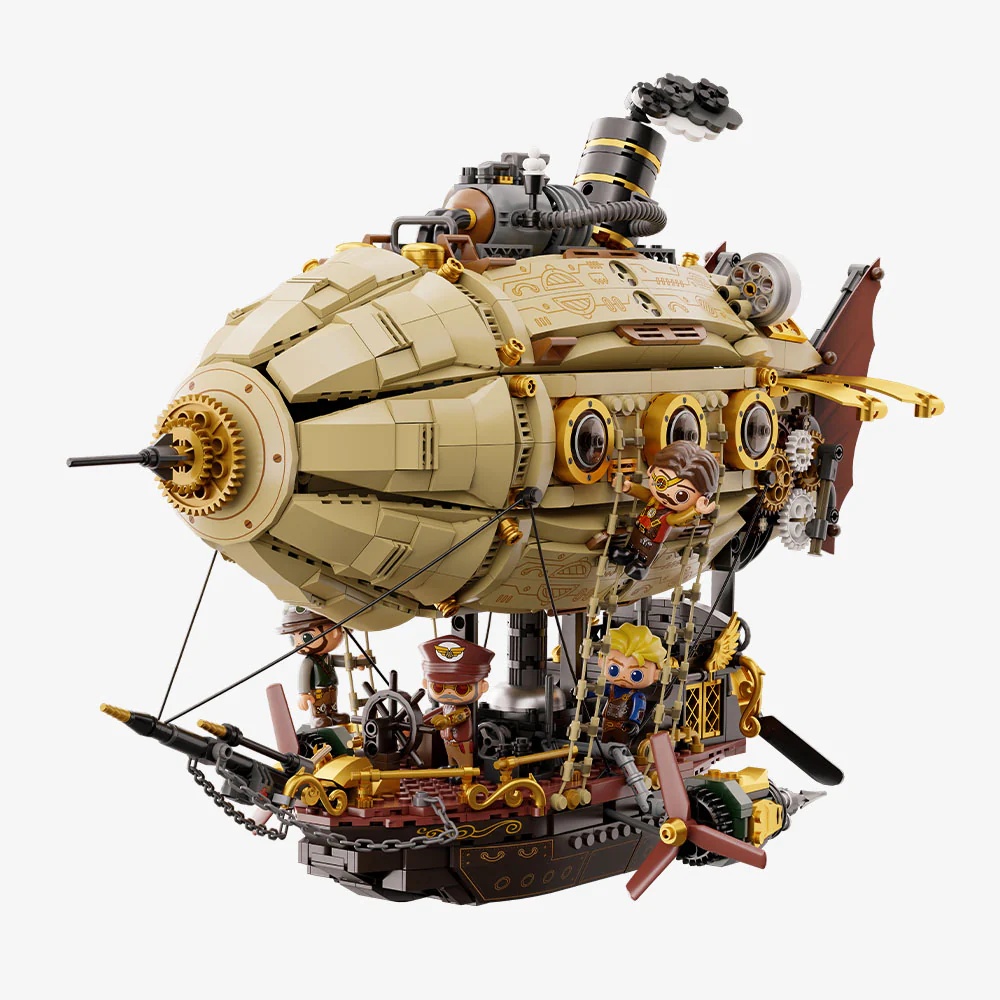
PanTasy Steampunk Airship
The PanTasy Steampunk Airship melds Victorian-inspired engineering with imaginative sci-fi design. Crafted from metal and intricate machinery, it features a central steam boiler and a tall chimney that emits billowing steam, enhancing its authentic steampunk aura. Interactive elements engage users as turning the knob sets the tail fin swinging like a graceful fish, while rear propellers, side gears, and engine propellers spin in dynamic motion. This double-decker marvel captures the essence of classic zeppelins reimagined through a fantastical lens for a truly immersive experience.
Brand: PanTasy
Category: Toys & Games > Toys > Remote Control Toys > Remote Control Airships & Blimps